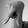
ASL letter: Q